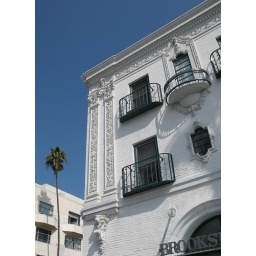
Not that there is a shortage of white around me right now - but miss the blue skies....